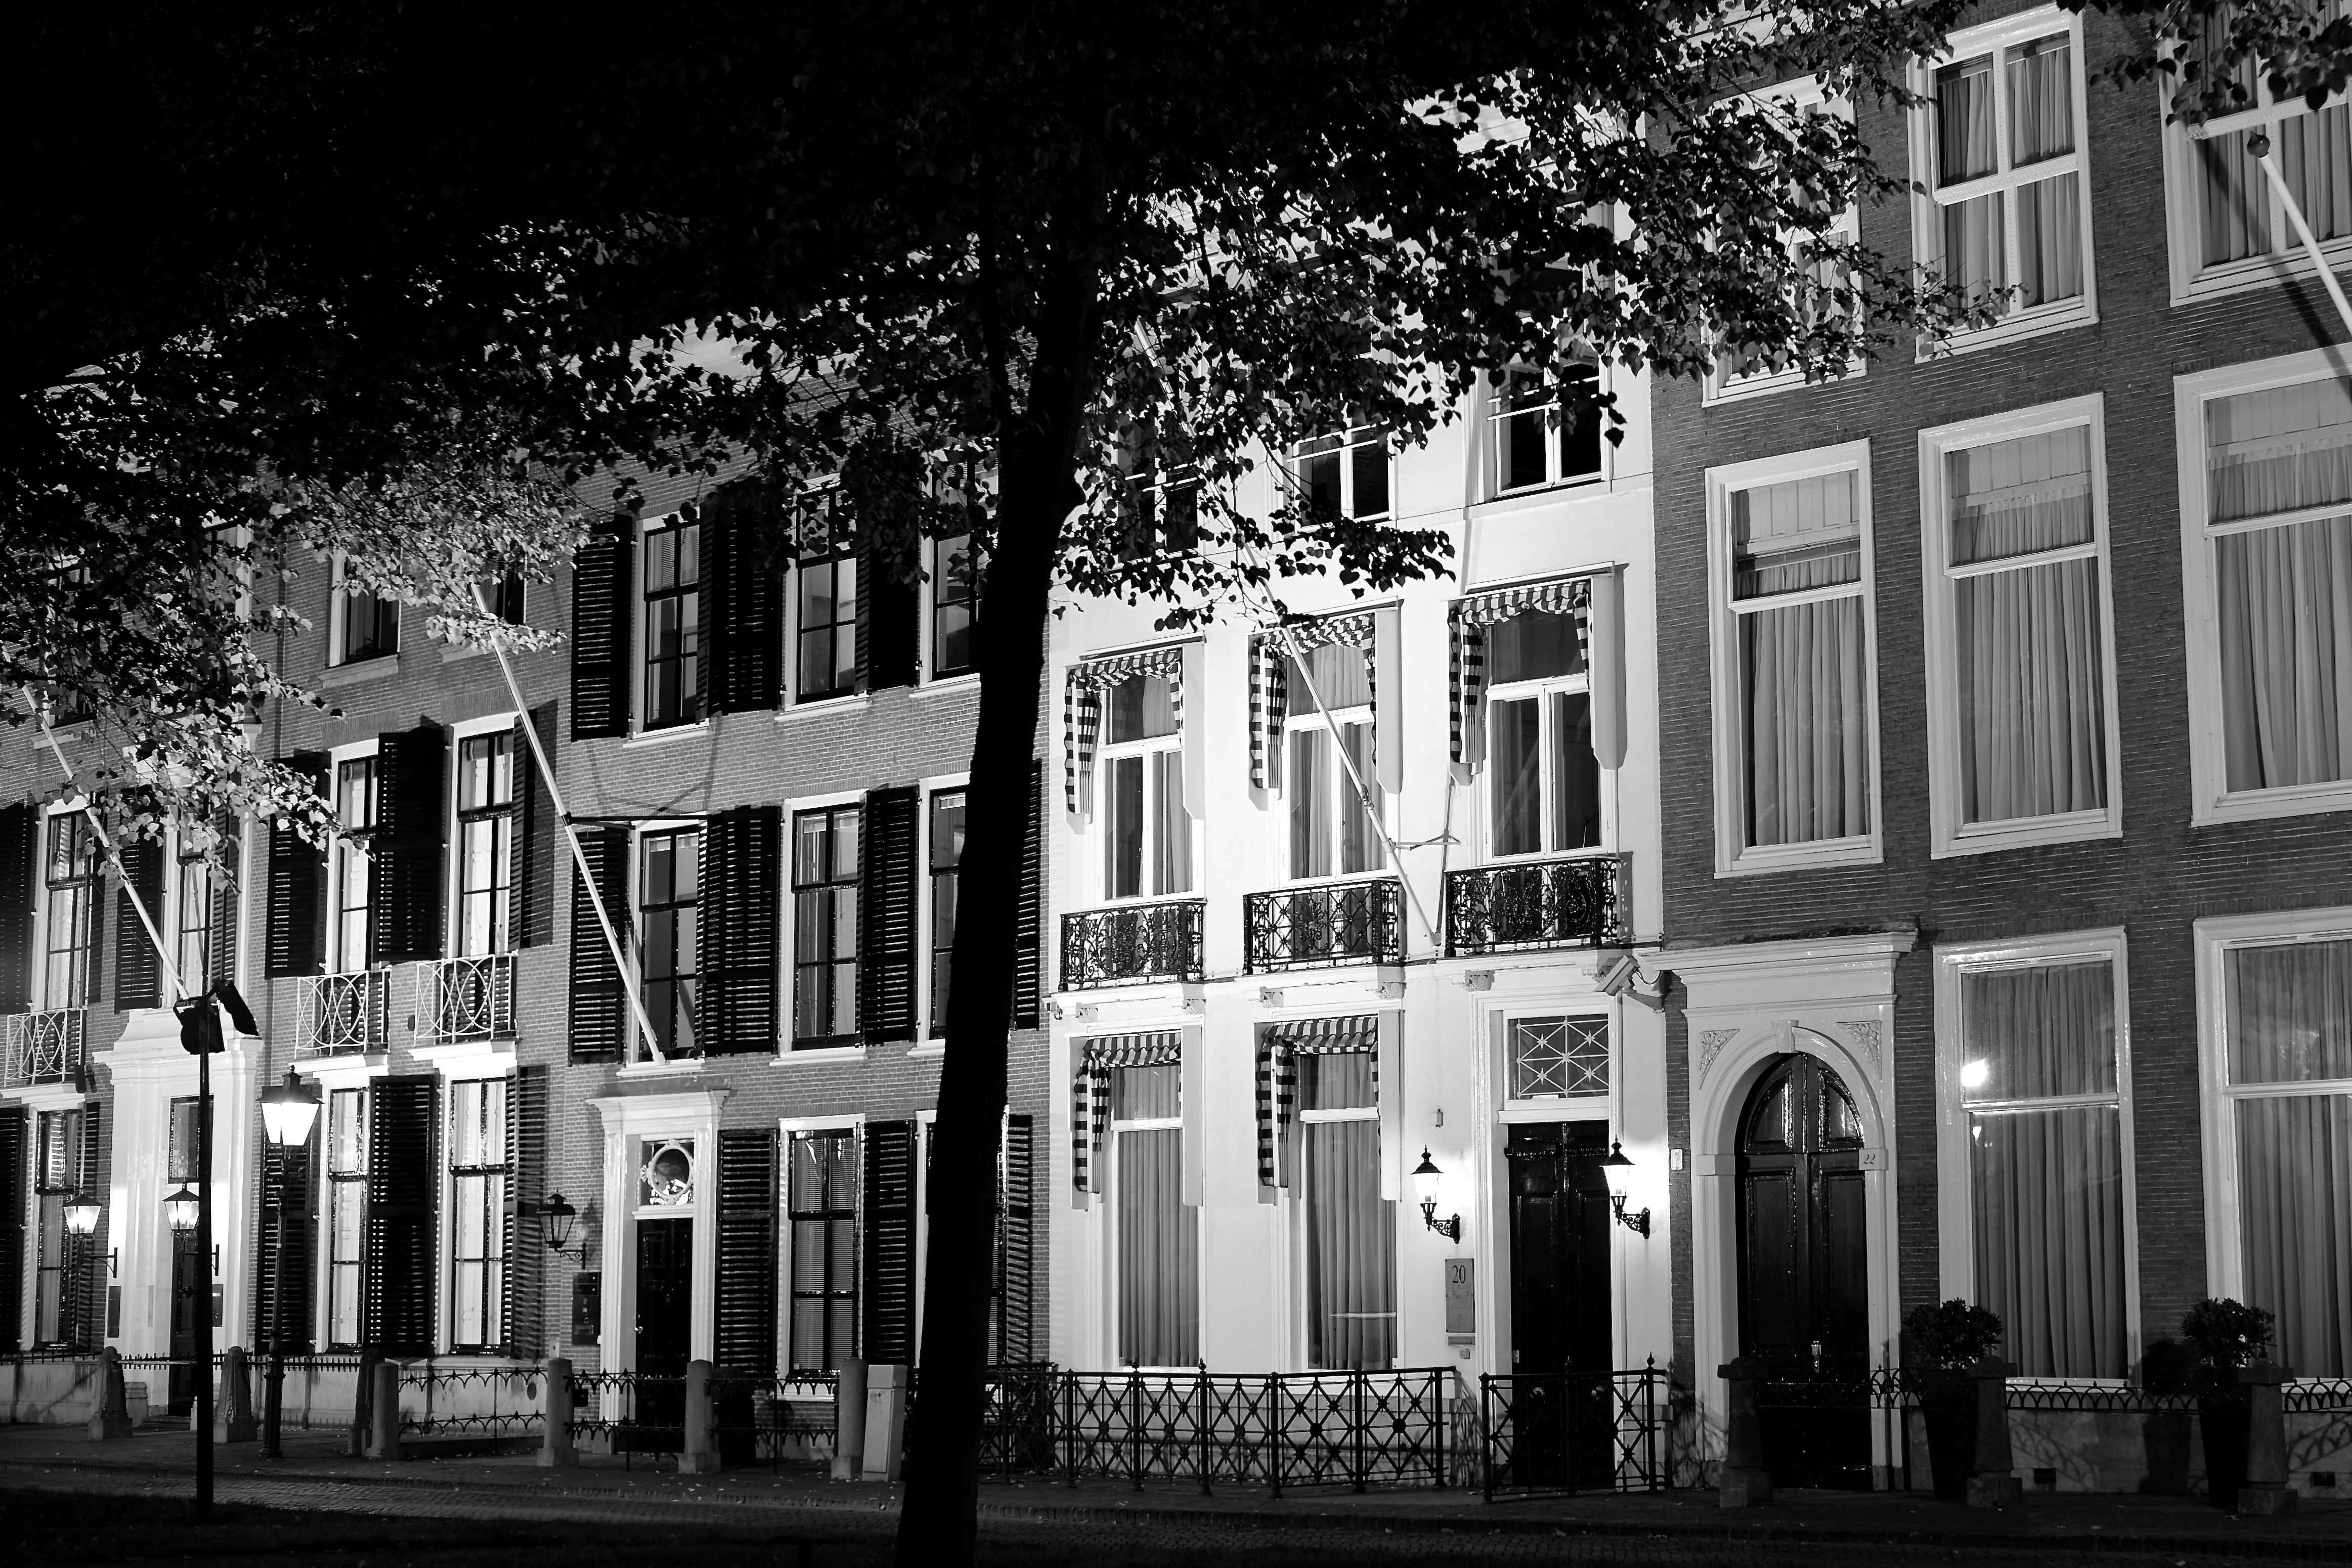
black and white, architecture, road, white, street, night, photography, house, town, old, city, cityscape, downtown, europe, darkness, black, monochrome, lighting, holland, hague, haag, netherlands, m, tripod, dutch, 50, center, longexposure, shape, leica, 240, summilux, metropolis, urban area, monochrome photography